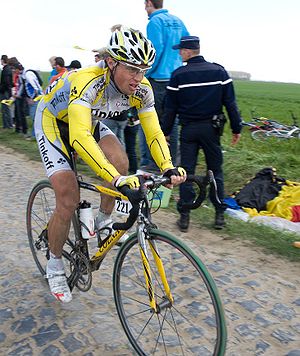
Mikhail Ignatjev
Mikhail Ignatjev er en russisk professionel cykelrytter, som cykler for det professionelle cykelhold Team Katusha.